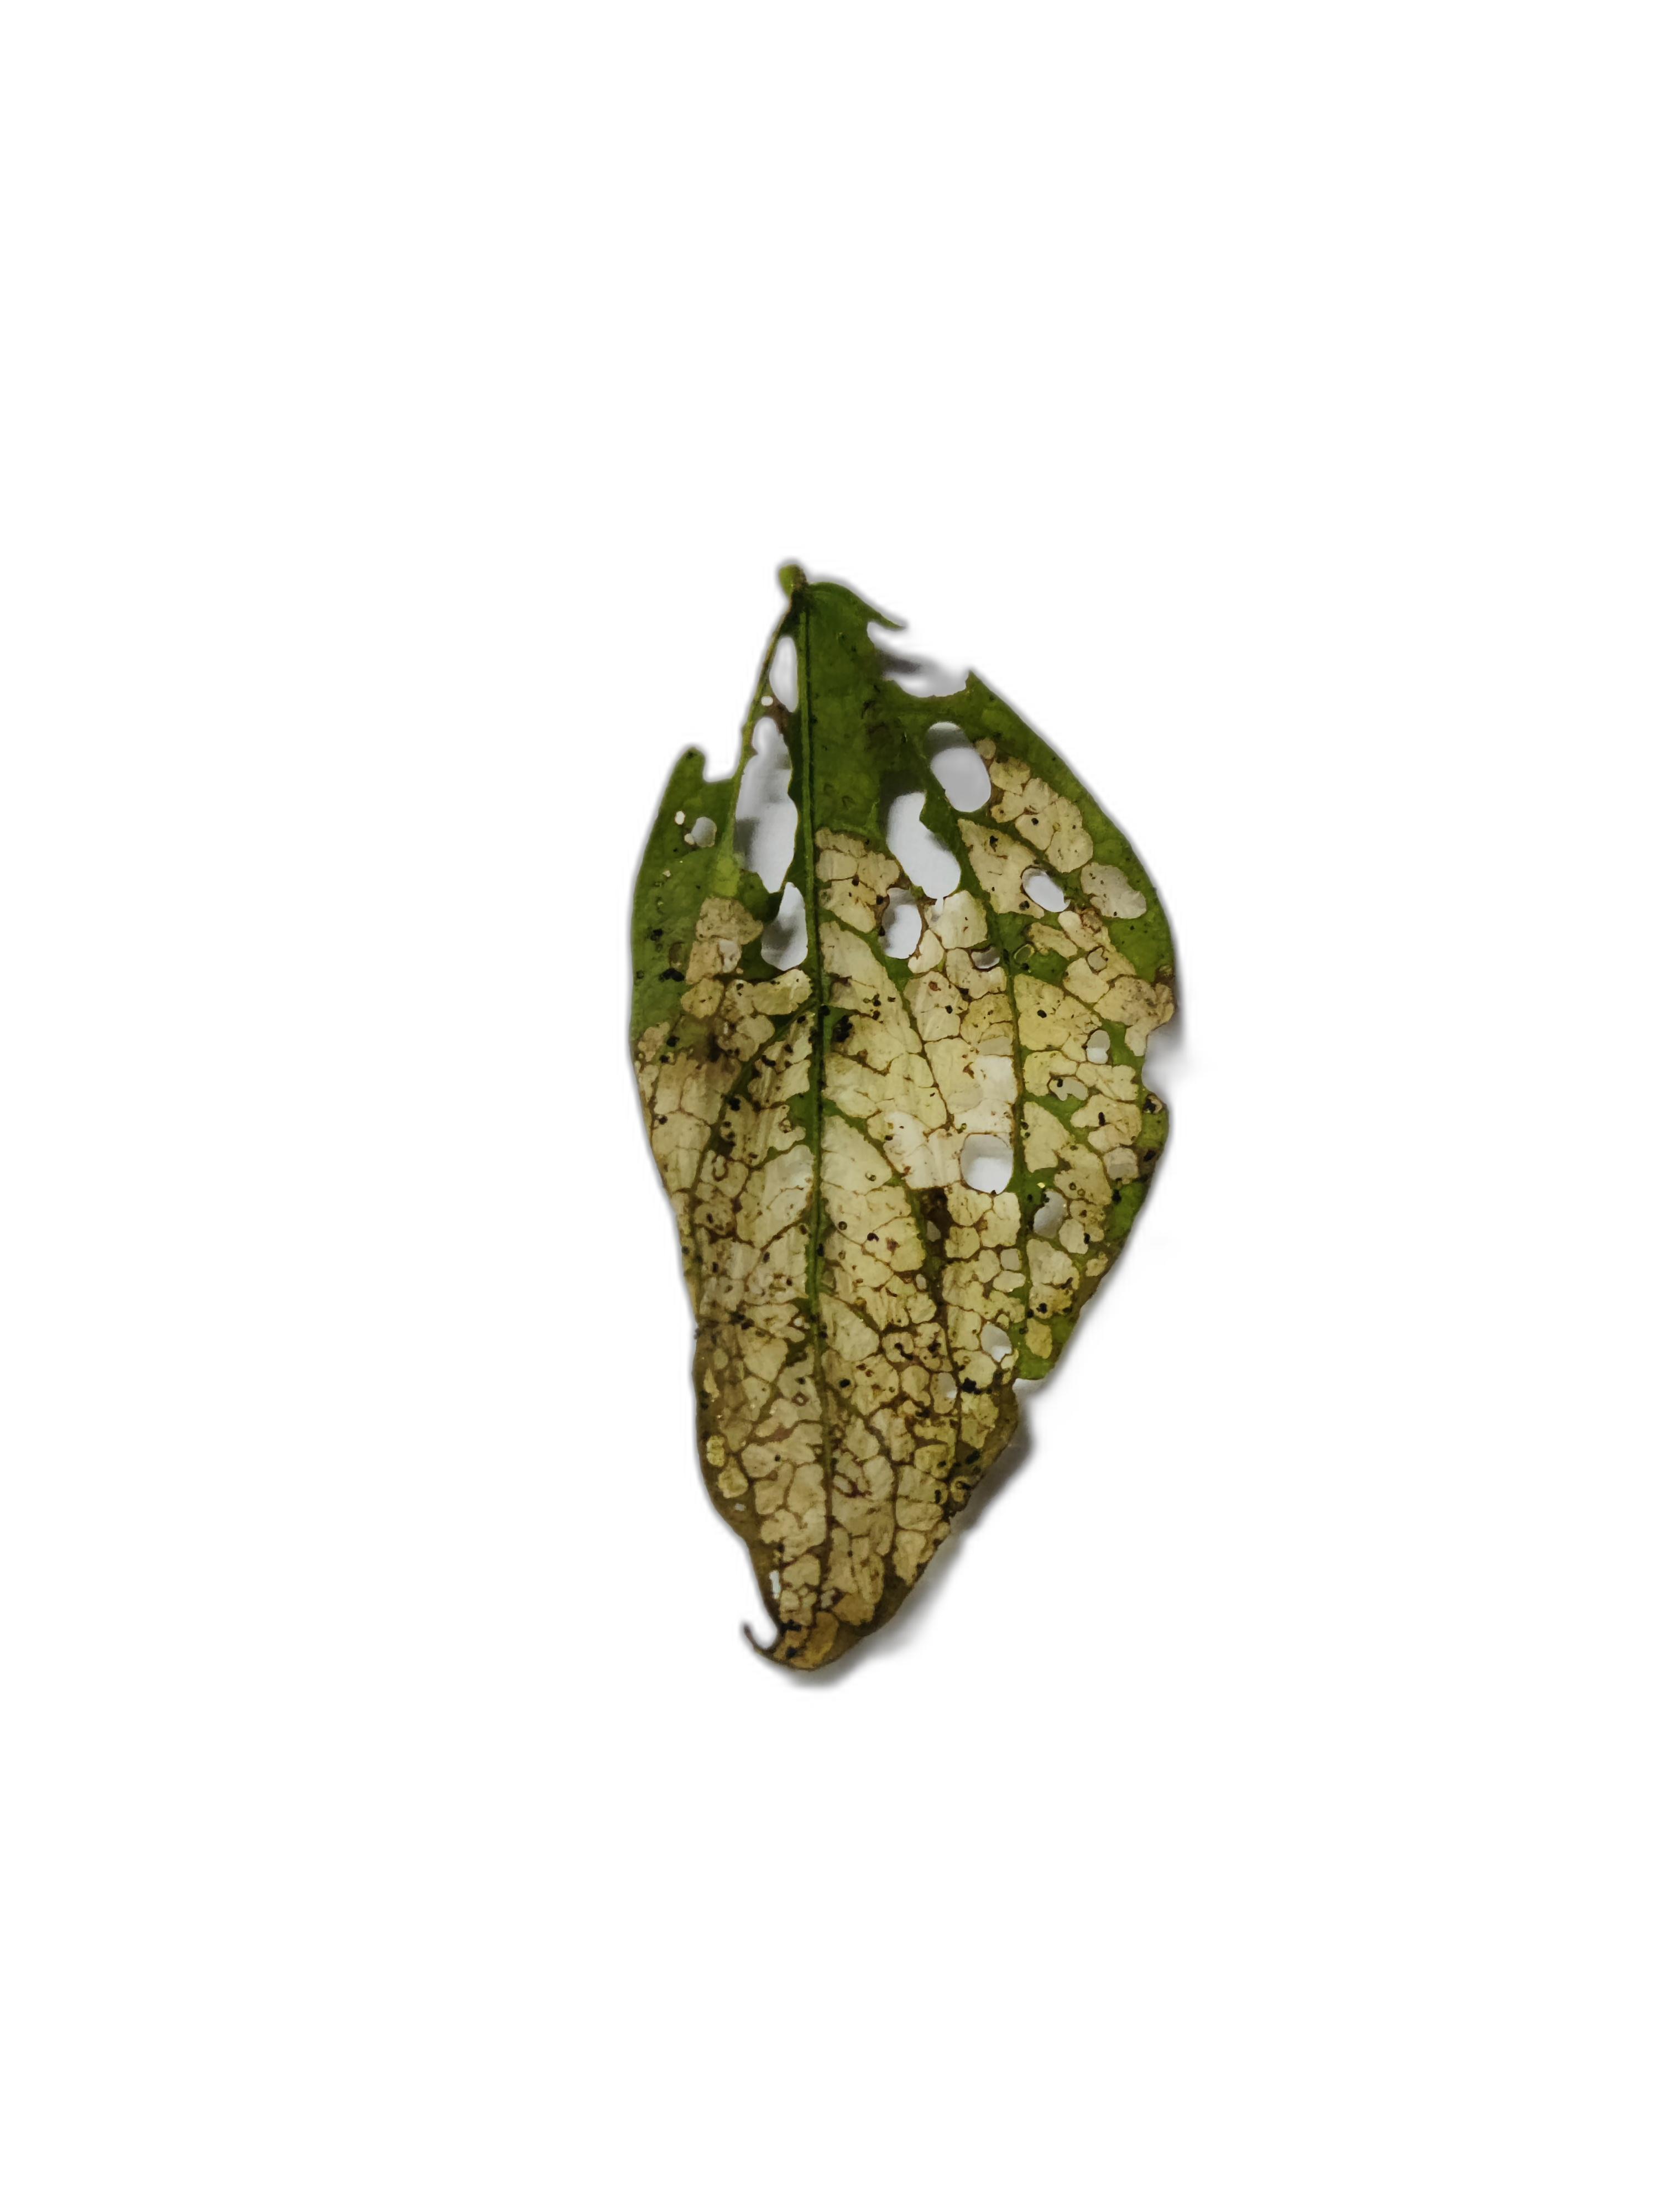
Label: Insect